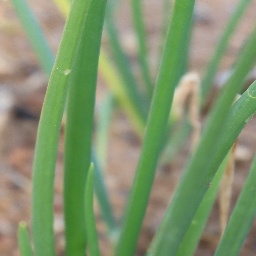
Label: healthy